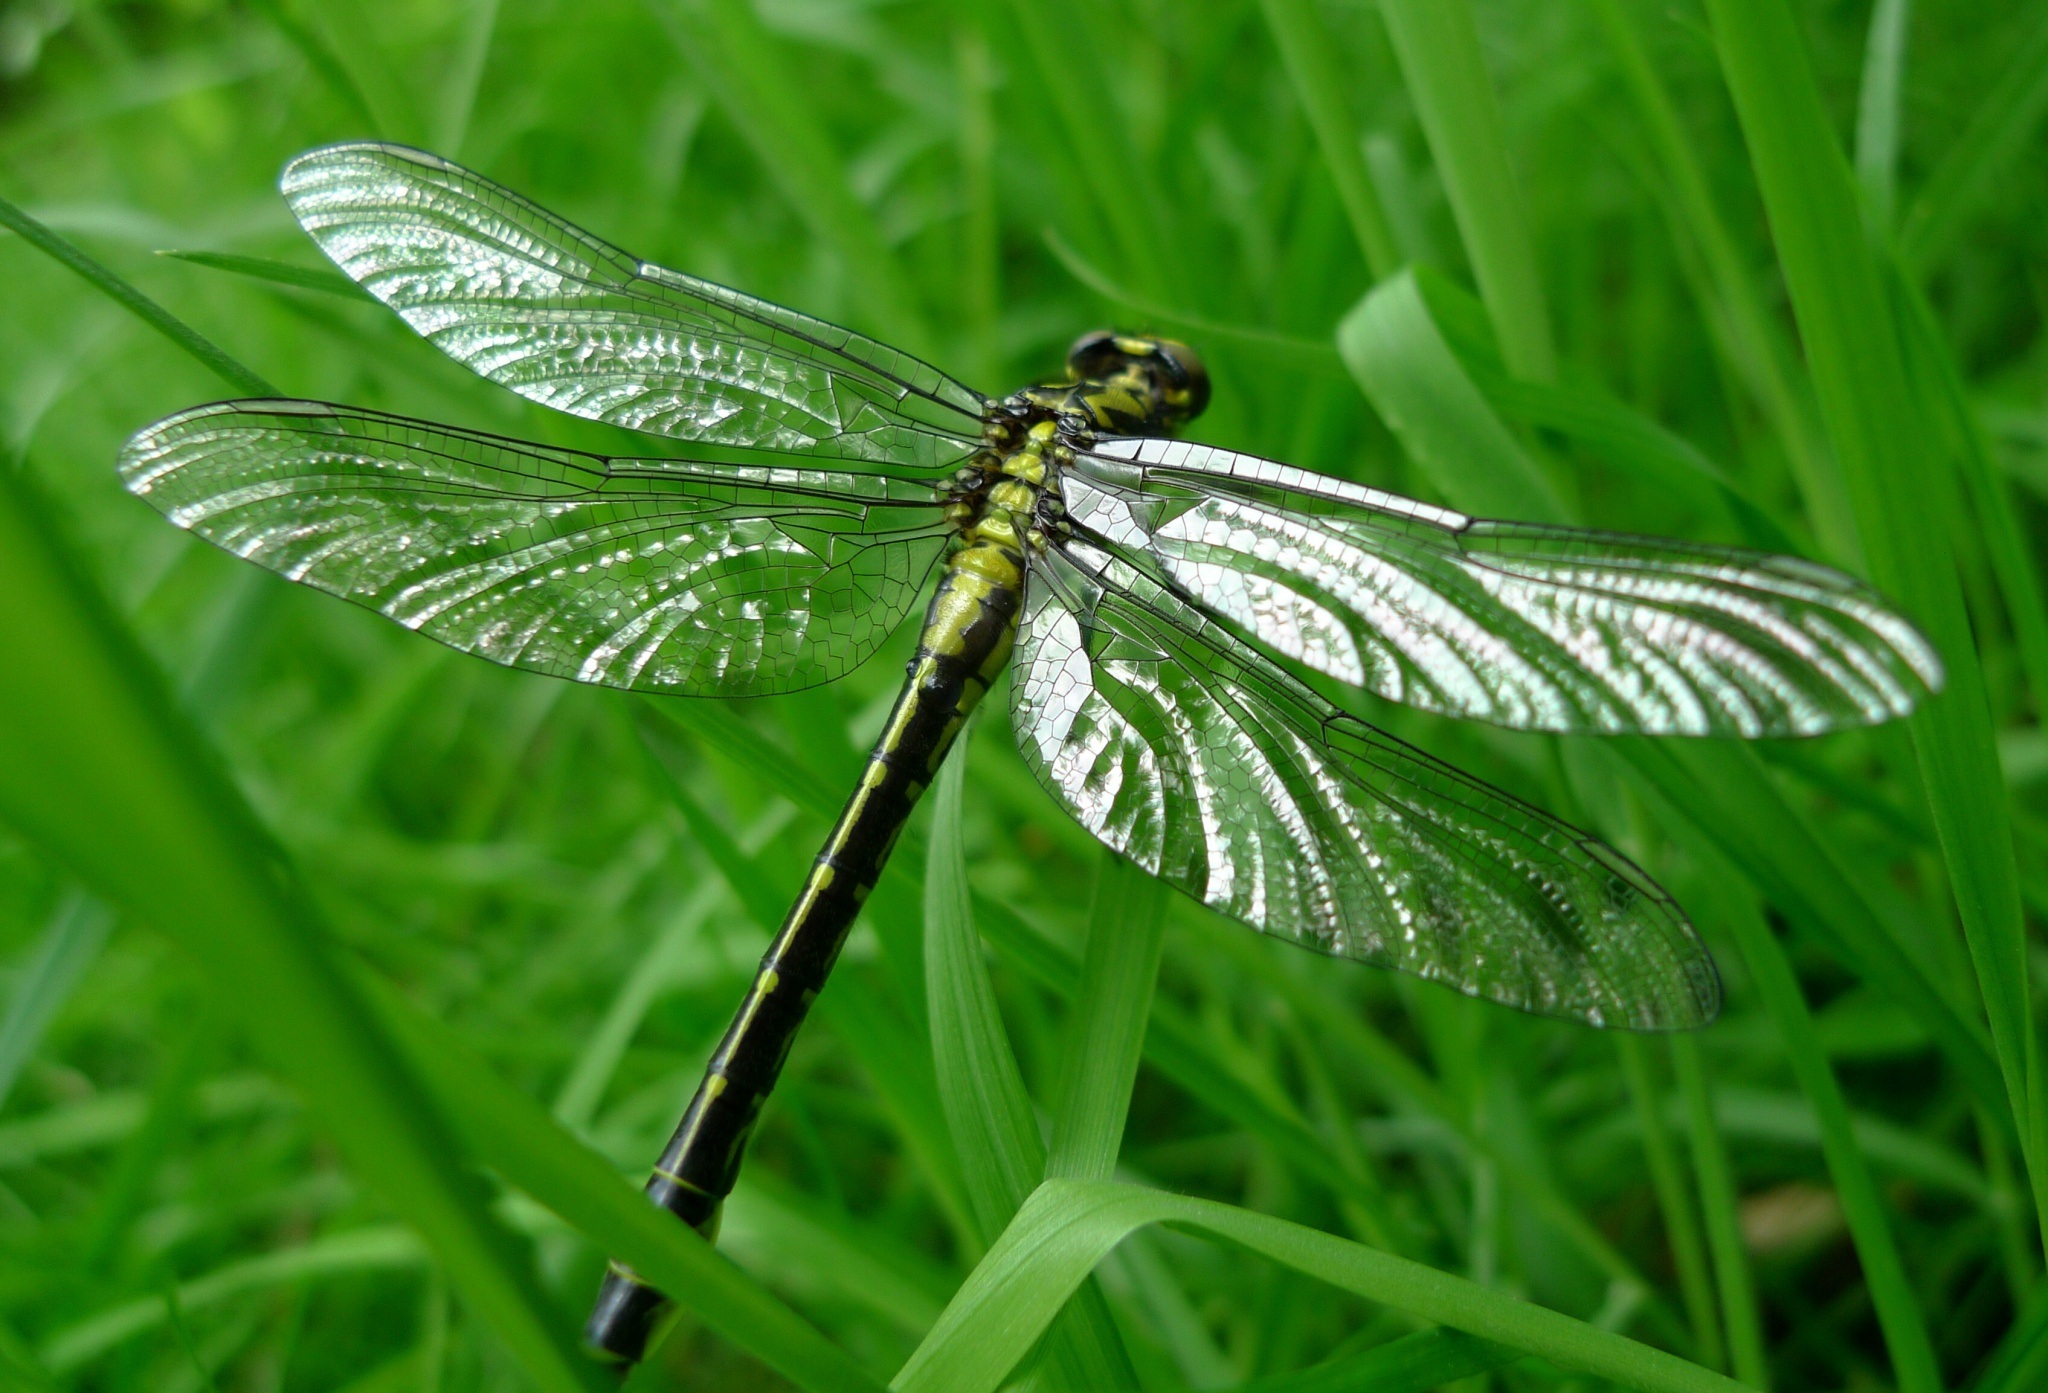
nature, grass, wing, meadow, leaf, green, insect, fauna, invertebrate, close up, animals, dragonfly, detail, damselfly, macro photography, arthropod, plant stem, dragonflies and damseflies, lycaenid, net winged insects